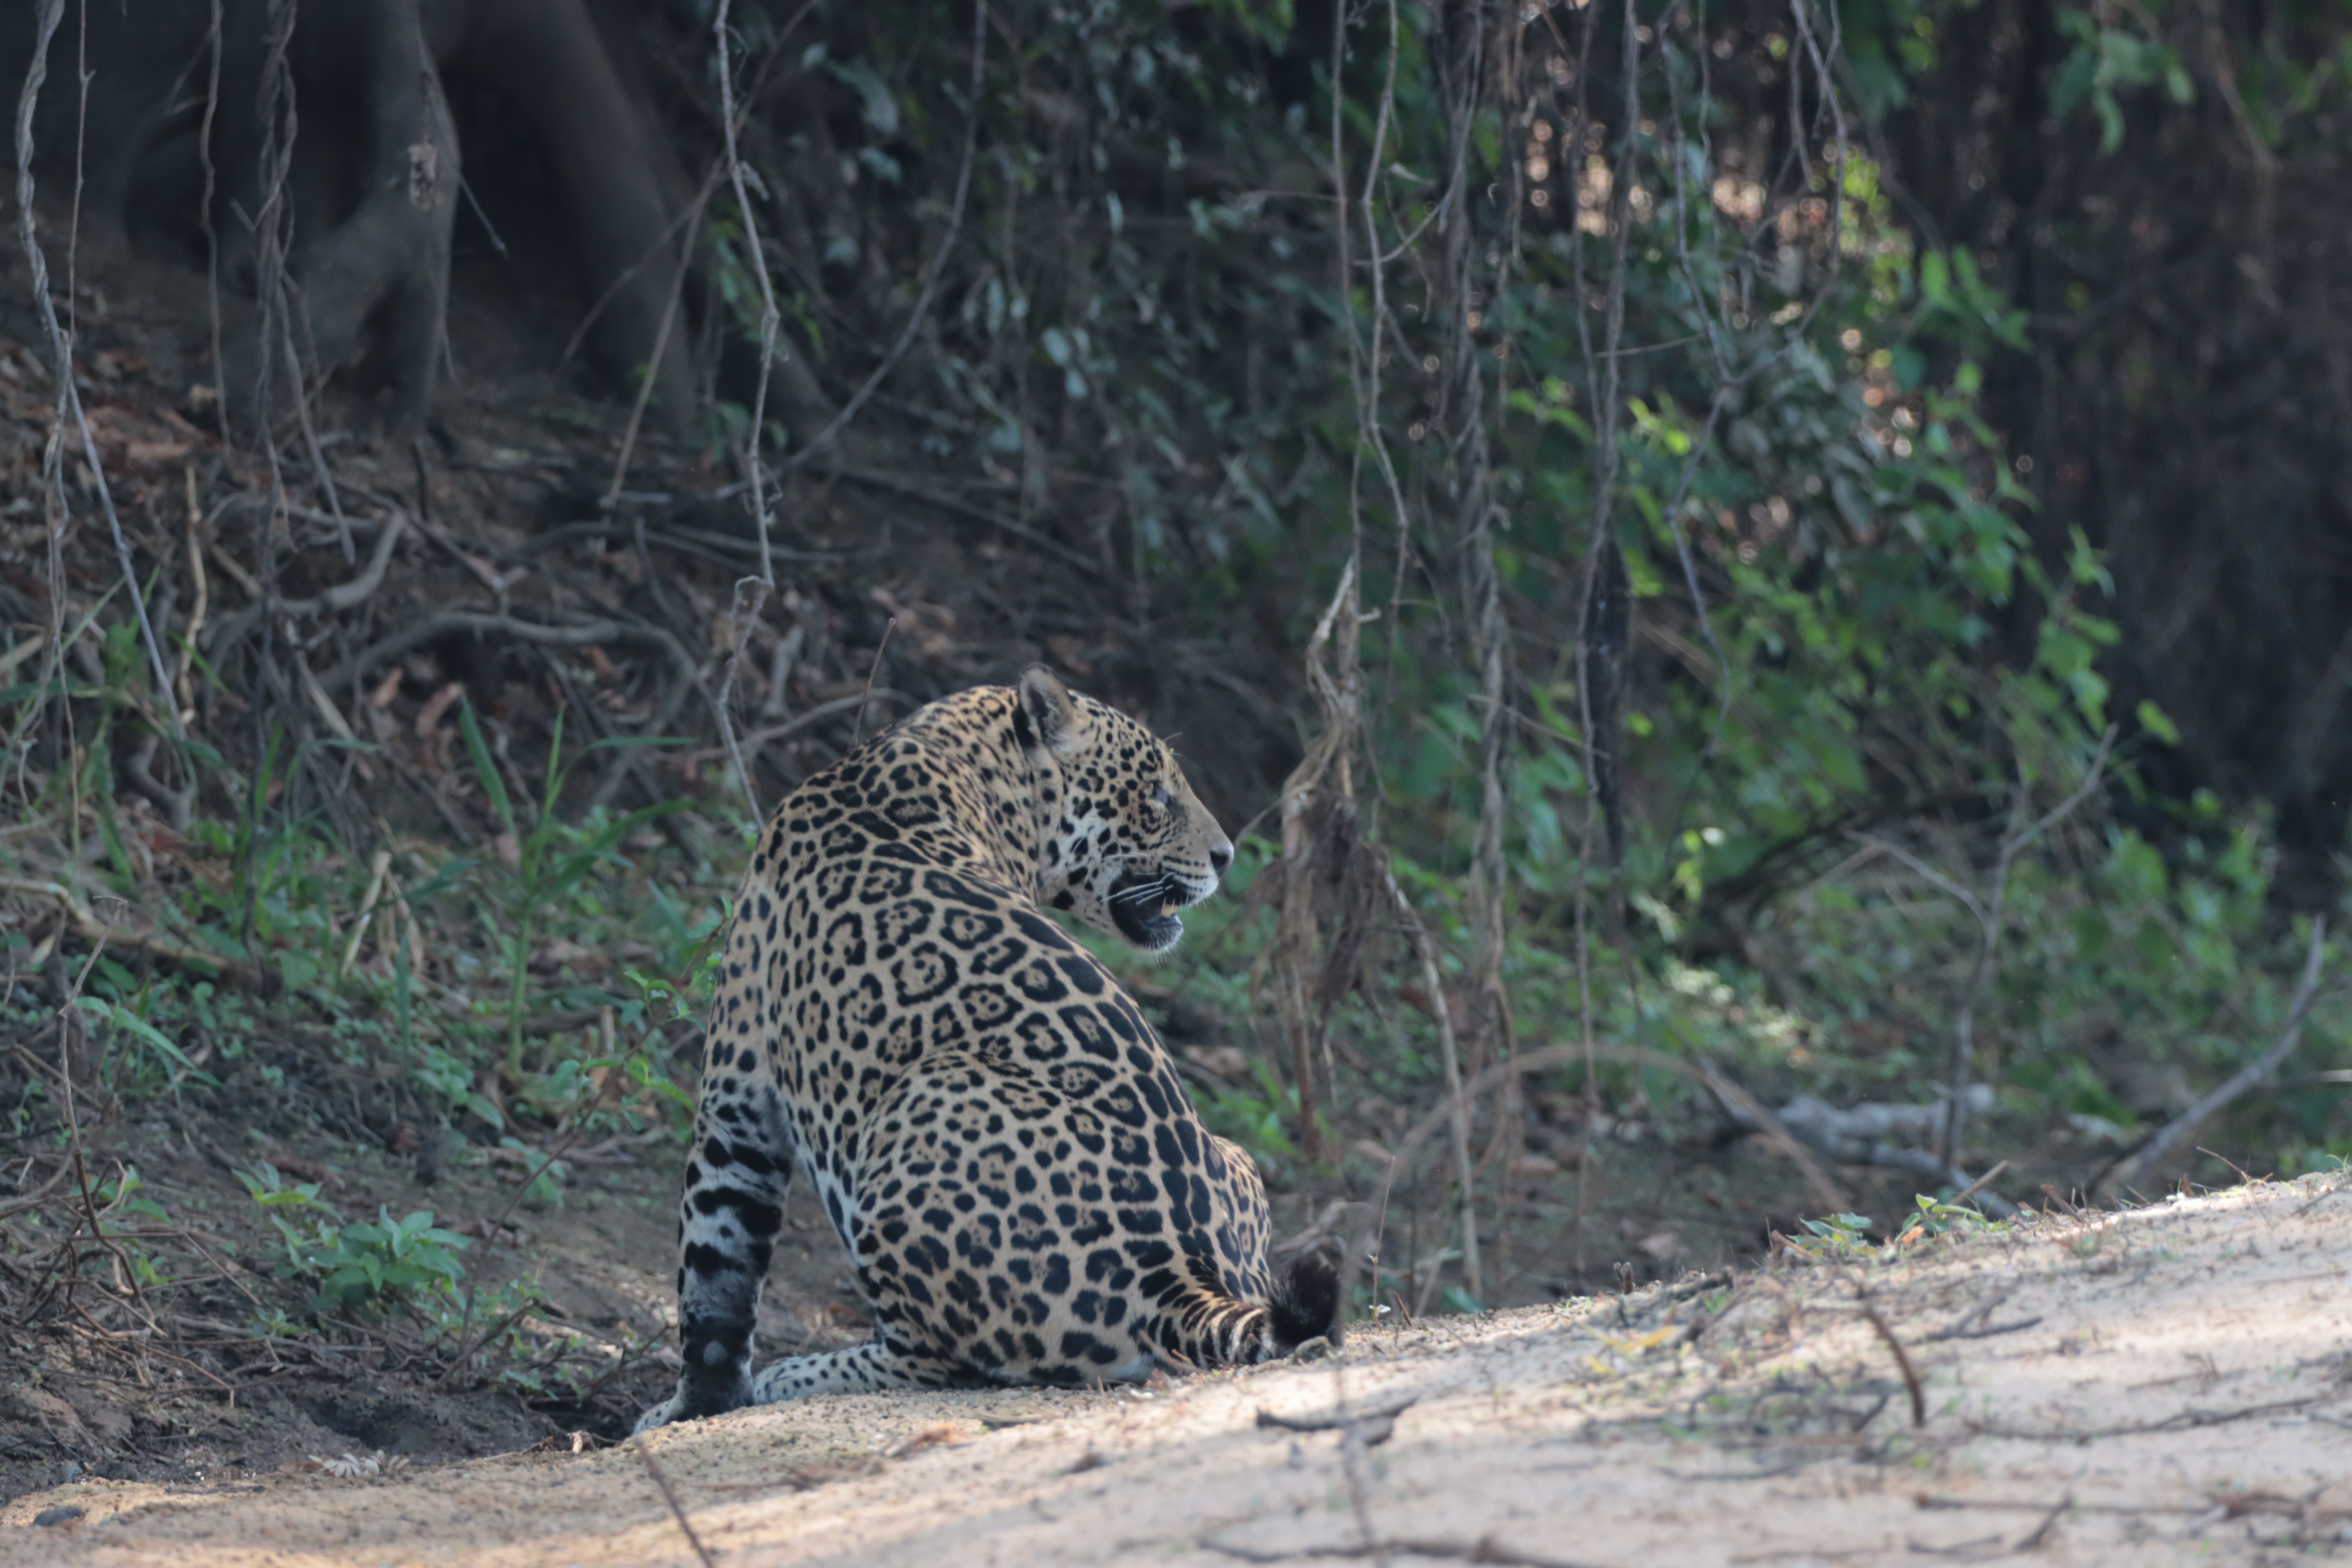
Jaguar: Saseka